Swedes

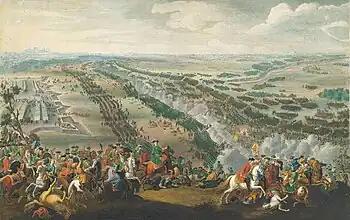
The Battle of Poltava in 1709. In the years following Poltava, Russia occupied all the Swedish annexations on the Baltic coast and even Finland.

Charles XII attempted to invade Norway 1716; however, he was shot dead at Fredriksten fortress in 1718. The Swedes were not militarily defeated at Fredriksten, but the whole structure and organization of the Norwegian campaign fell apart with the king's death, and the army withdrew.